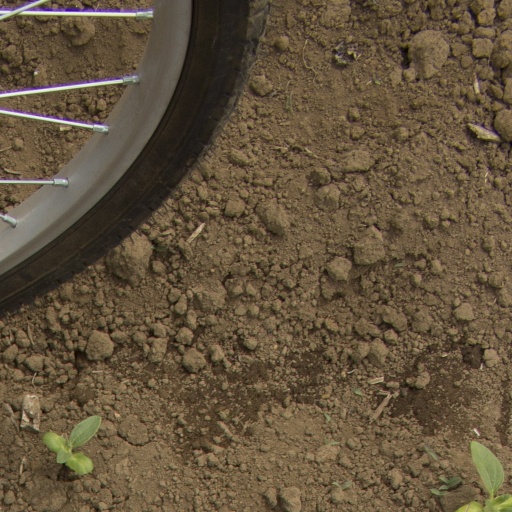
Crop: Jerusalem artichoke